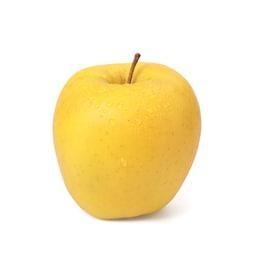
Label: apple